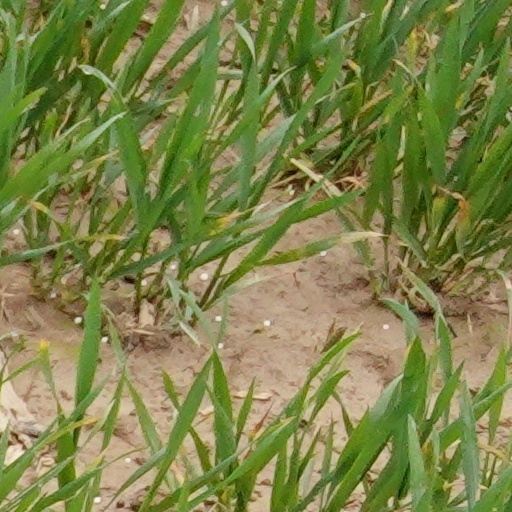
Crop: wheat